Akun Island

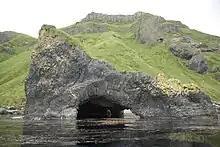
Akun Island basalt sea cave

Akun Island is one of the Fox Islands subgroup of the Aleutian Islands in the Aleutians East Borough of southwestern Alaska.